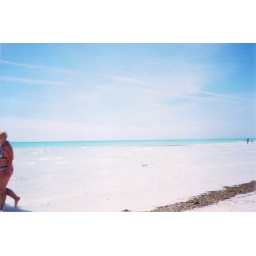
The white sand here is so soft and cool, I wanted to just bury myself in it.